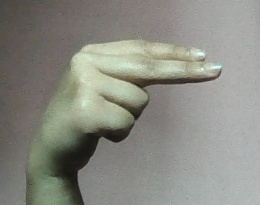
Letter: ain